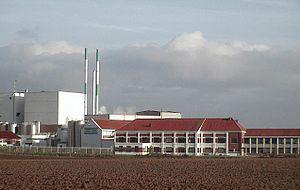
Steenvoorde est une commune française située dans le département du Nord, en région Hauts-de-France. Le village est au centre de l'Houtland, dans le Westhoek.